Pyrus × bretschneideri

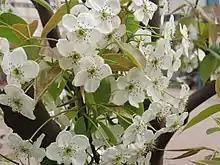
Chinese white pear flower

Breeding programs have created cultivars that are the products of further hybridizing "P." ×"bretschneideri" with "P. pyrifolia". Under the International Code of Nomenclature for algae, fungi, and plants, such backcross hybrids are named within the species "P." ×"bretschneideri". Cultivar 'PremP109', also called 'Prem 109', is such a hybrid, marketed under the trademark Papple.